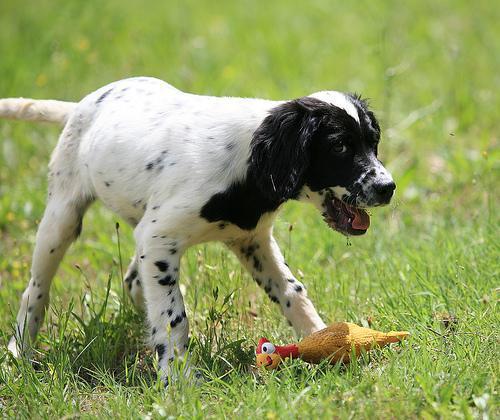
English_setter